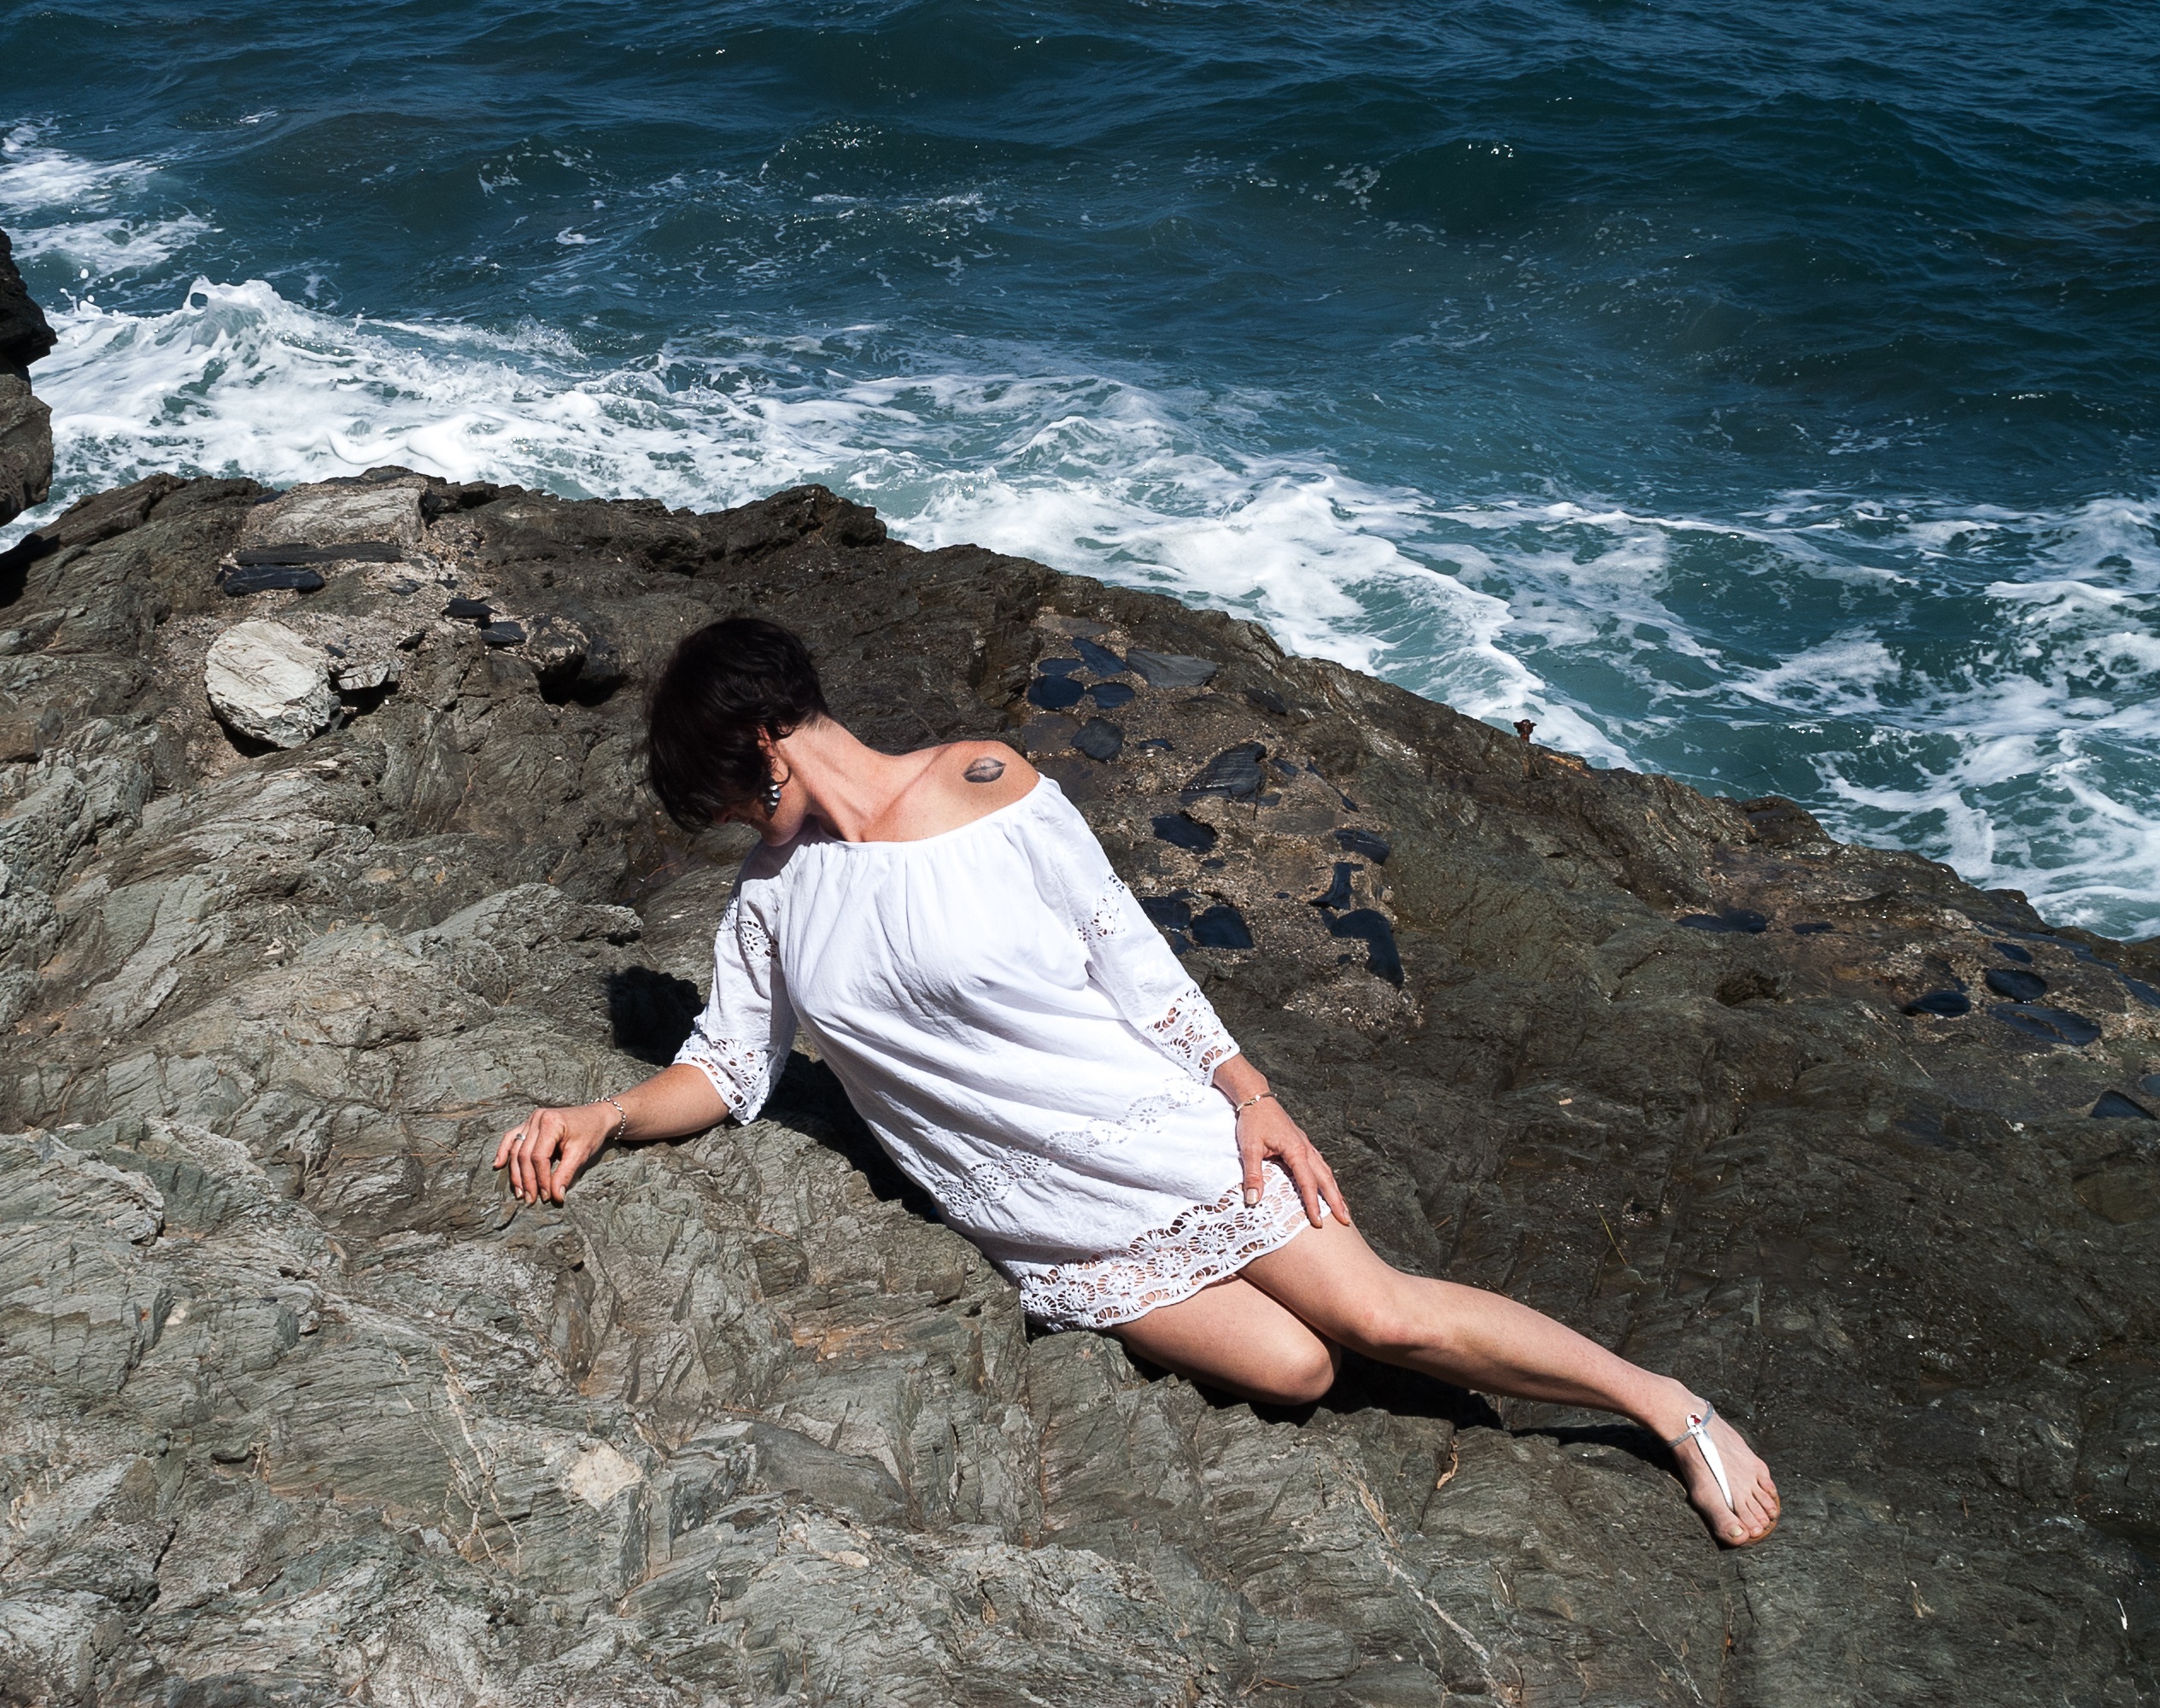
beach, sea, coast, rock, ocean, girl, sun, woman, shore, wave, summer, vacation, cliff, seaside, holiday, romantic, terrain, relaxation, young woman, only, wind wave, human positions